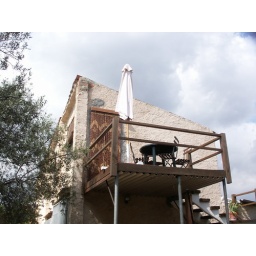
Olive trees are everywhere at &amp;quot;Los Entre Olivos&amp;quot; holiday house near Reus and La Selva del Camp